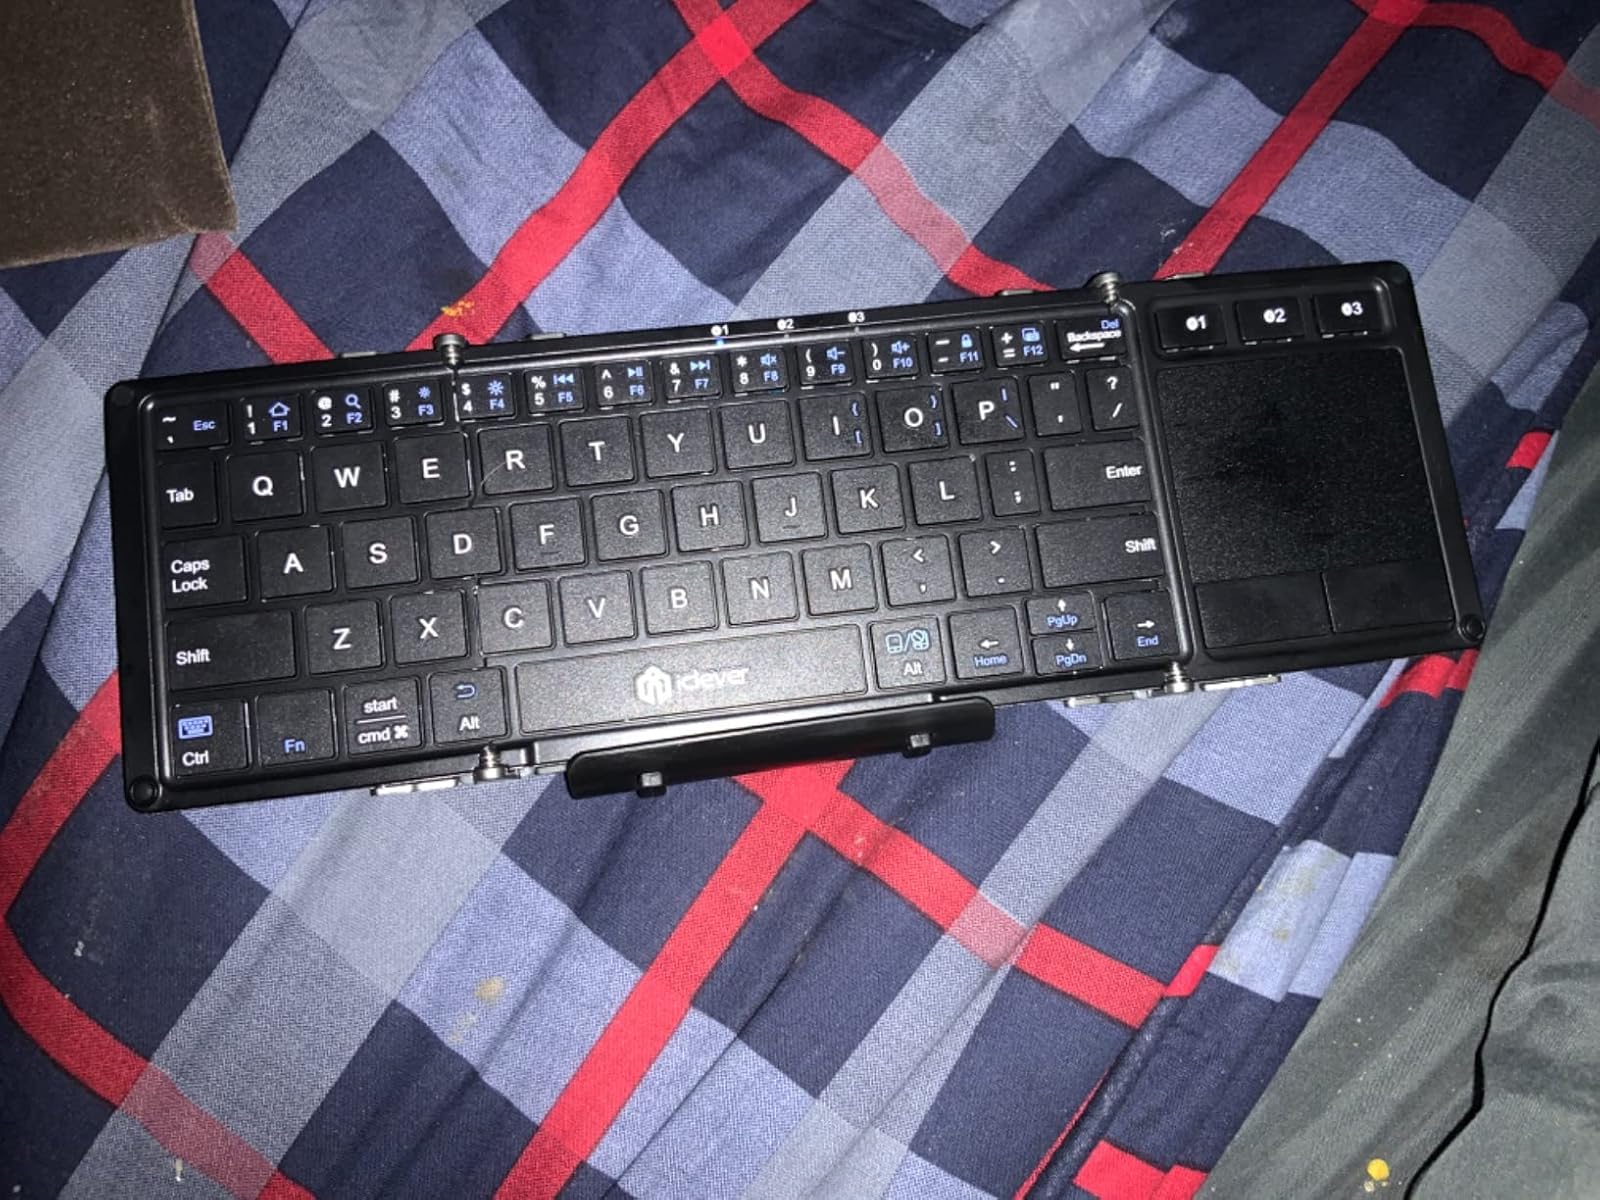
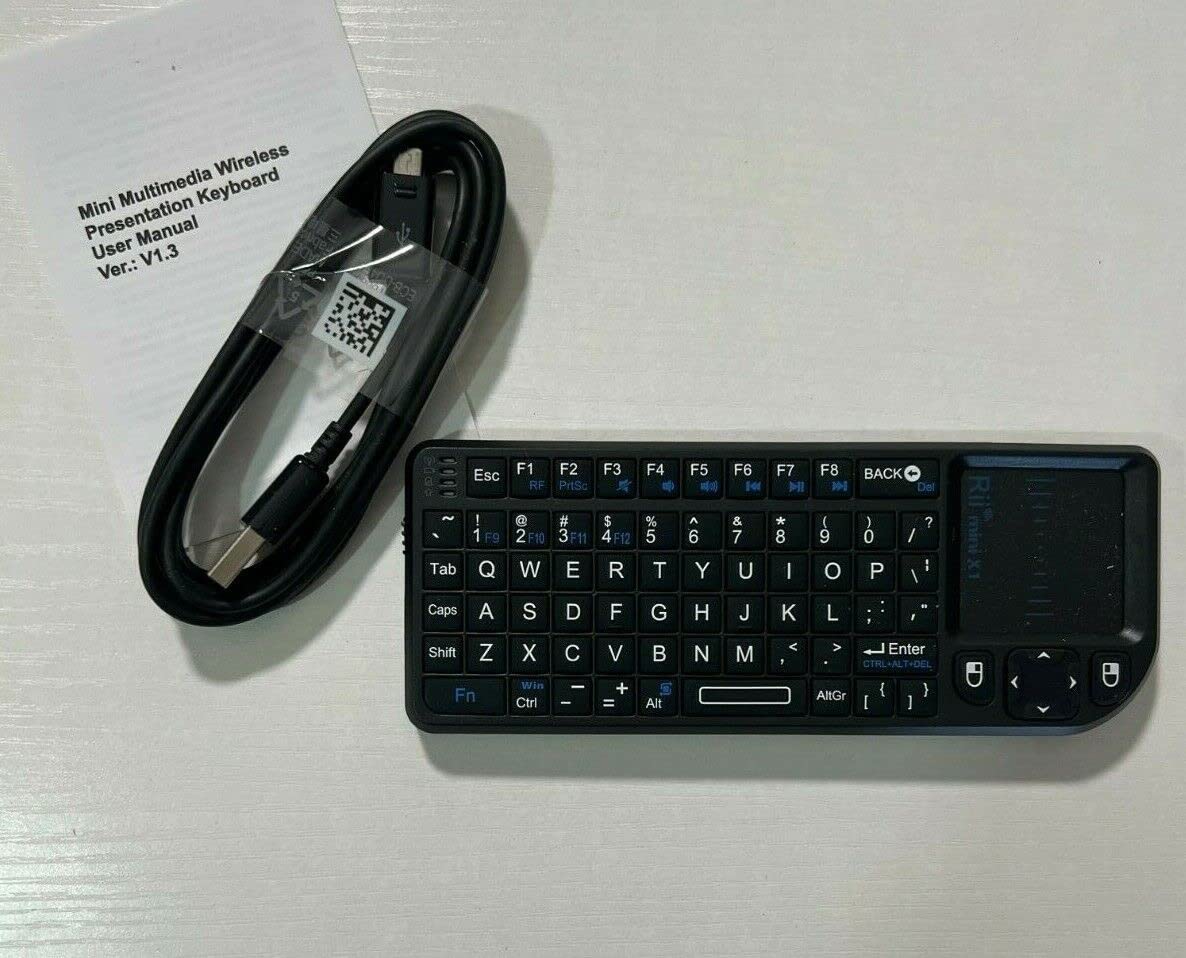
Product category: keyboard
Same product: no